VAW-115

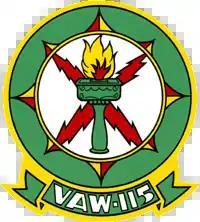
VAW-115 insignia

Airborne Command and Control Squadron 115 (VAW-115), also known as the "Liberty Bells", is a United States Navy airborne early warning and control squadron that flies the E-2D Advanced Hawkeye.